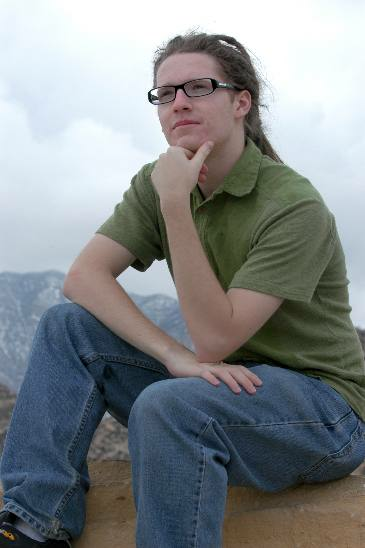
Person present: Yes